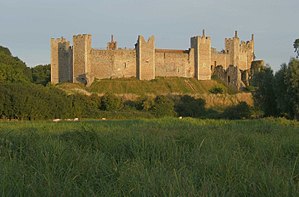
Framlingham Castle
Framlingham Castle.
Framlingham Castle er en borg i købstaden Framlingham i Suffolk i det sydlige England. Normannerne opførte en tidlig motte and bailey eller et voldsted på stedet i 1148, men det blev ødelagt af Henrik 2. af England i efterdønningerne fra Oprøret i 1173–1174. Roger Bigod, der var jarl af Norfolk, opførte en erstatning, der var special idet fæstningen ikke indeholdt et centralt keep, men i stedet brugte en ringmur med 13 tårne til at forsvare borgen midte. På trods af det lykkedes det John 2. at erobre den i 1216 efter en kort belejring. Mod slutningen af 1200-tallet var Framlingham blevet et luksuriøst hjem, der var omgivet af vidstrakte parkområder med hjortevildt til jagt.